Goldfinger (novel)

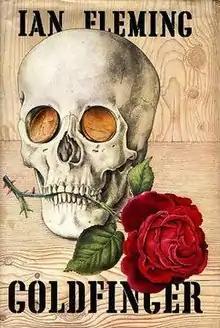
First edition cover, published by Jonathan Cape

Goldfinger is the seventh novel in Ian Fleming's James Bond series. Written in January and February 1958, it was first published in the UK by Jonathan Cape on 23 March 1959. The story centres on the investigation by the British Secret Service operative James Bond into the gold-smuggling activities of Auric Goldfinger, who is also suspected by MI6 of being connected to SMERSH, the Soviet counter-intelligence organisation. As well as establishing the background to the smuggling operation, Bond uncovers a much larger plot: Goldfinger plans to steal the gold reserves of the United States from Fort Knox.